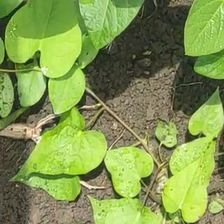
Weed species: Obscure_morning _glory(Ipomoea obscura)